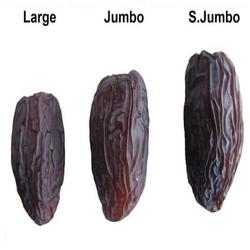
Label: Dates